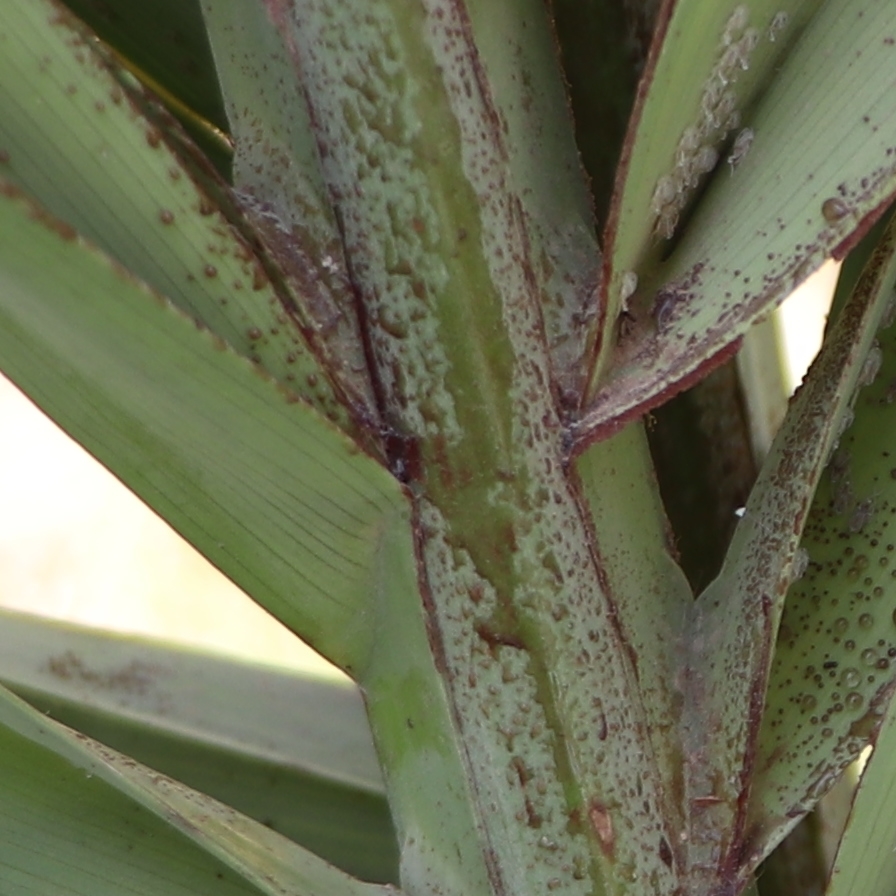
Label: Dubas